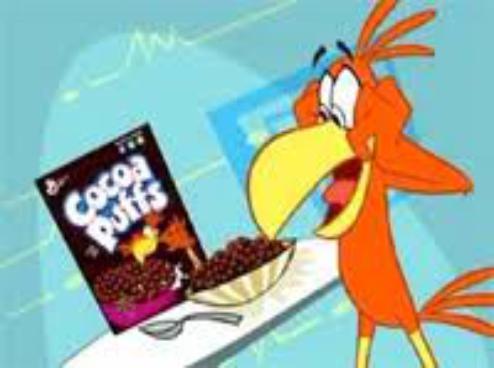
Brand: Cocoa Puffs
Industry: Food